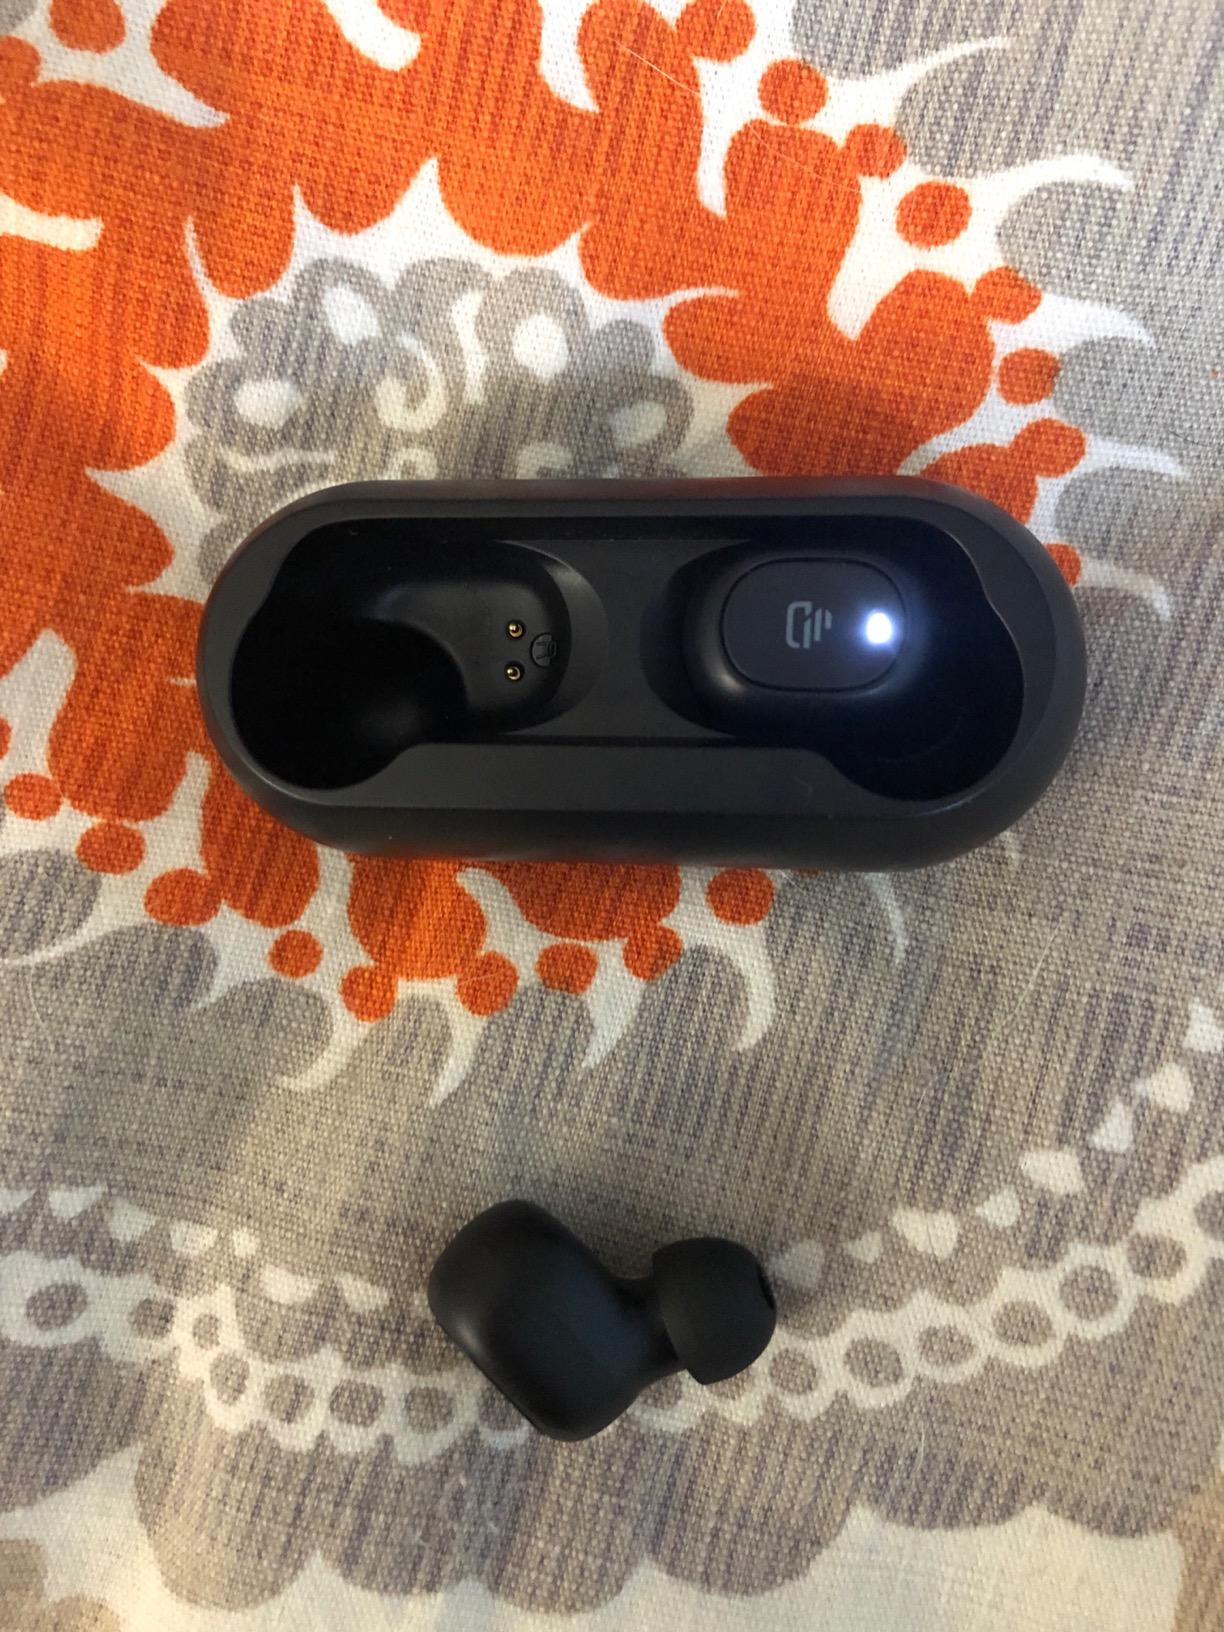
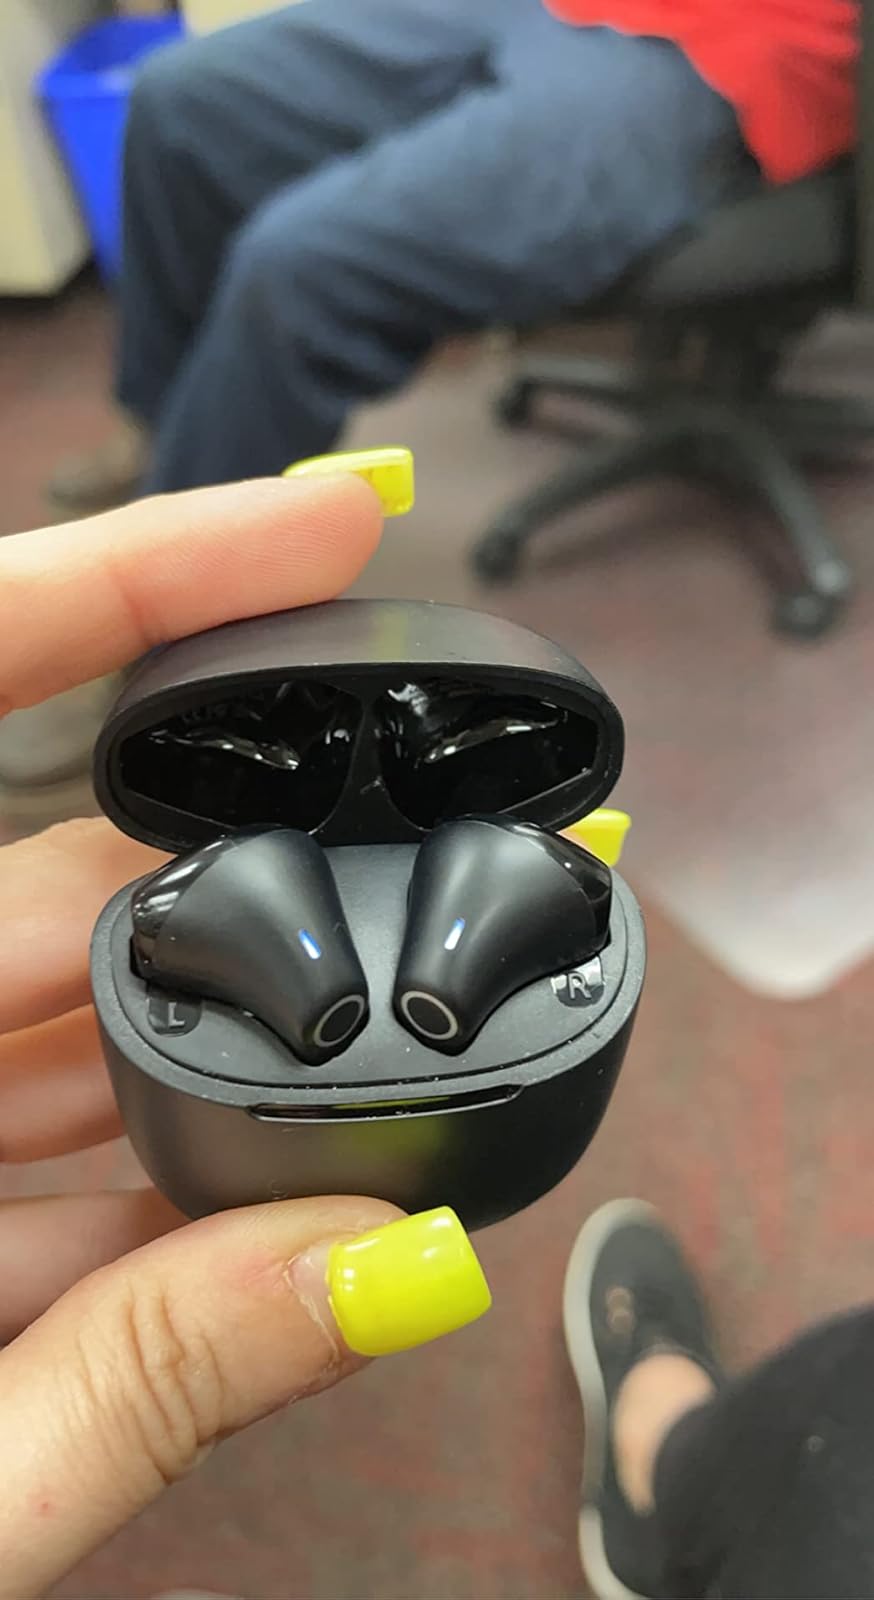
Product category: earbuds
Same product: no